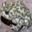
Label: frog